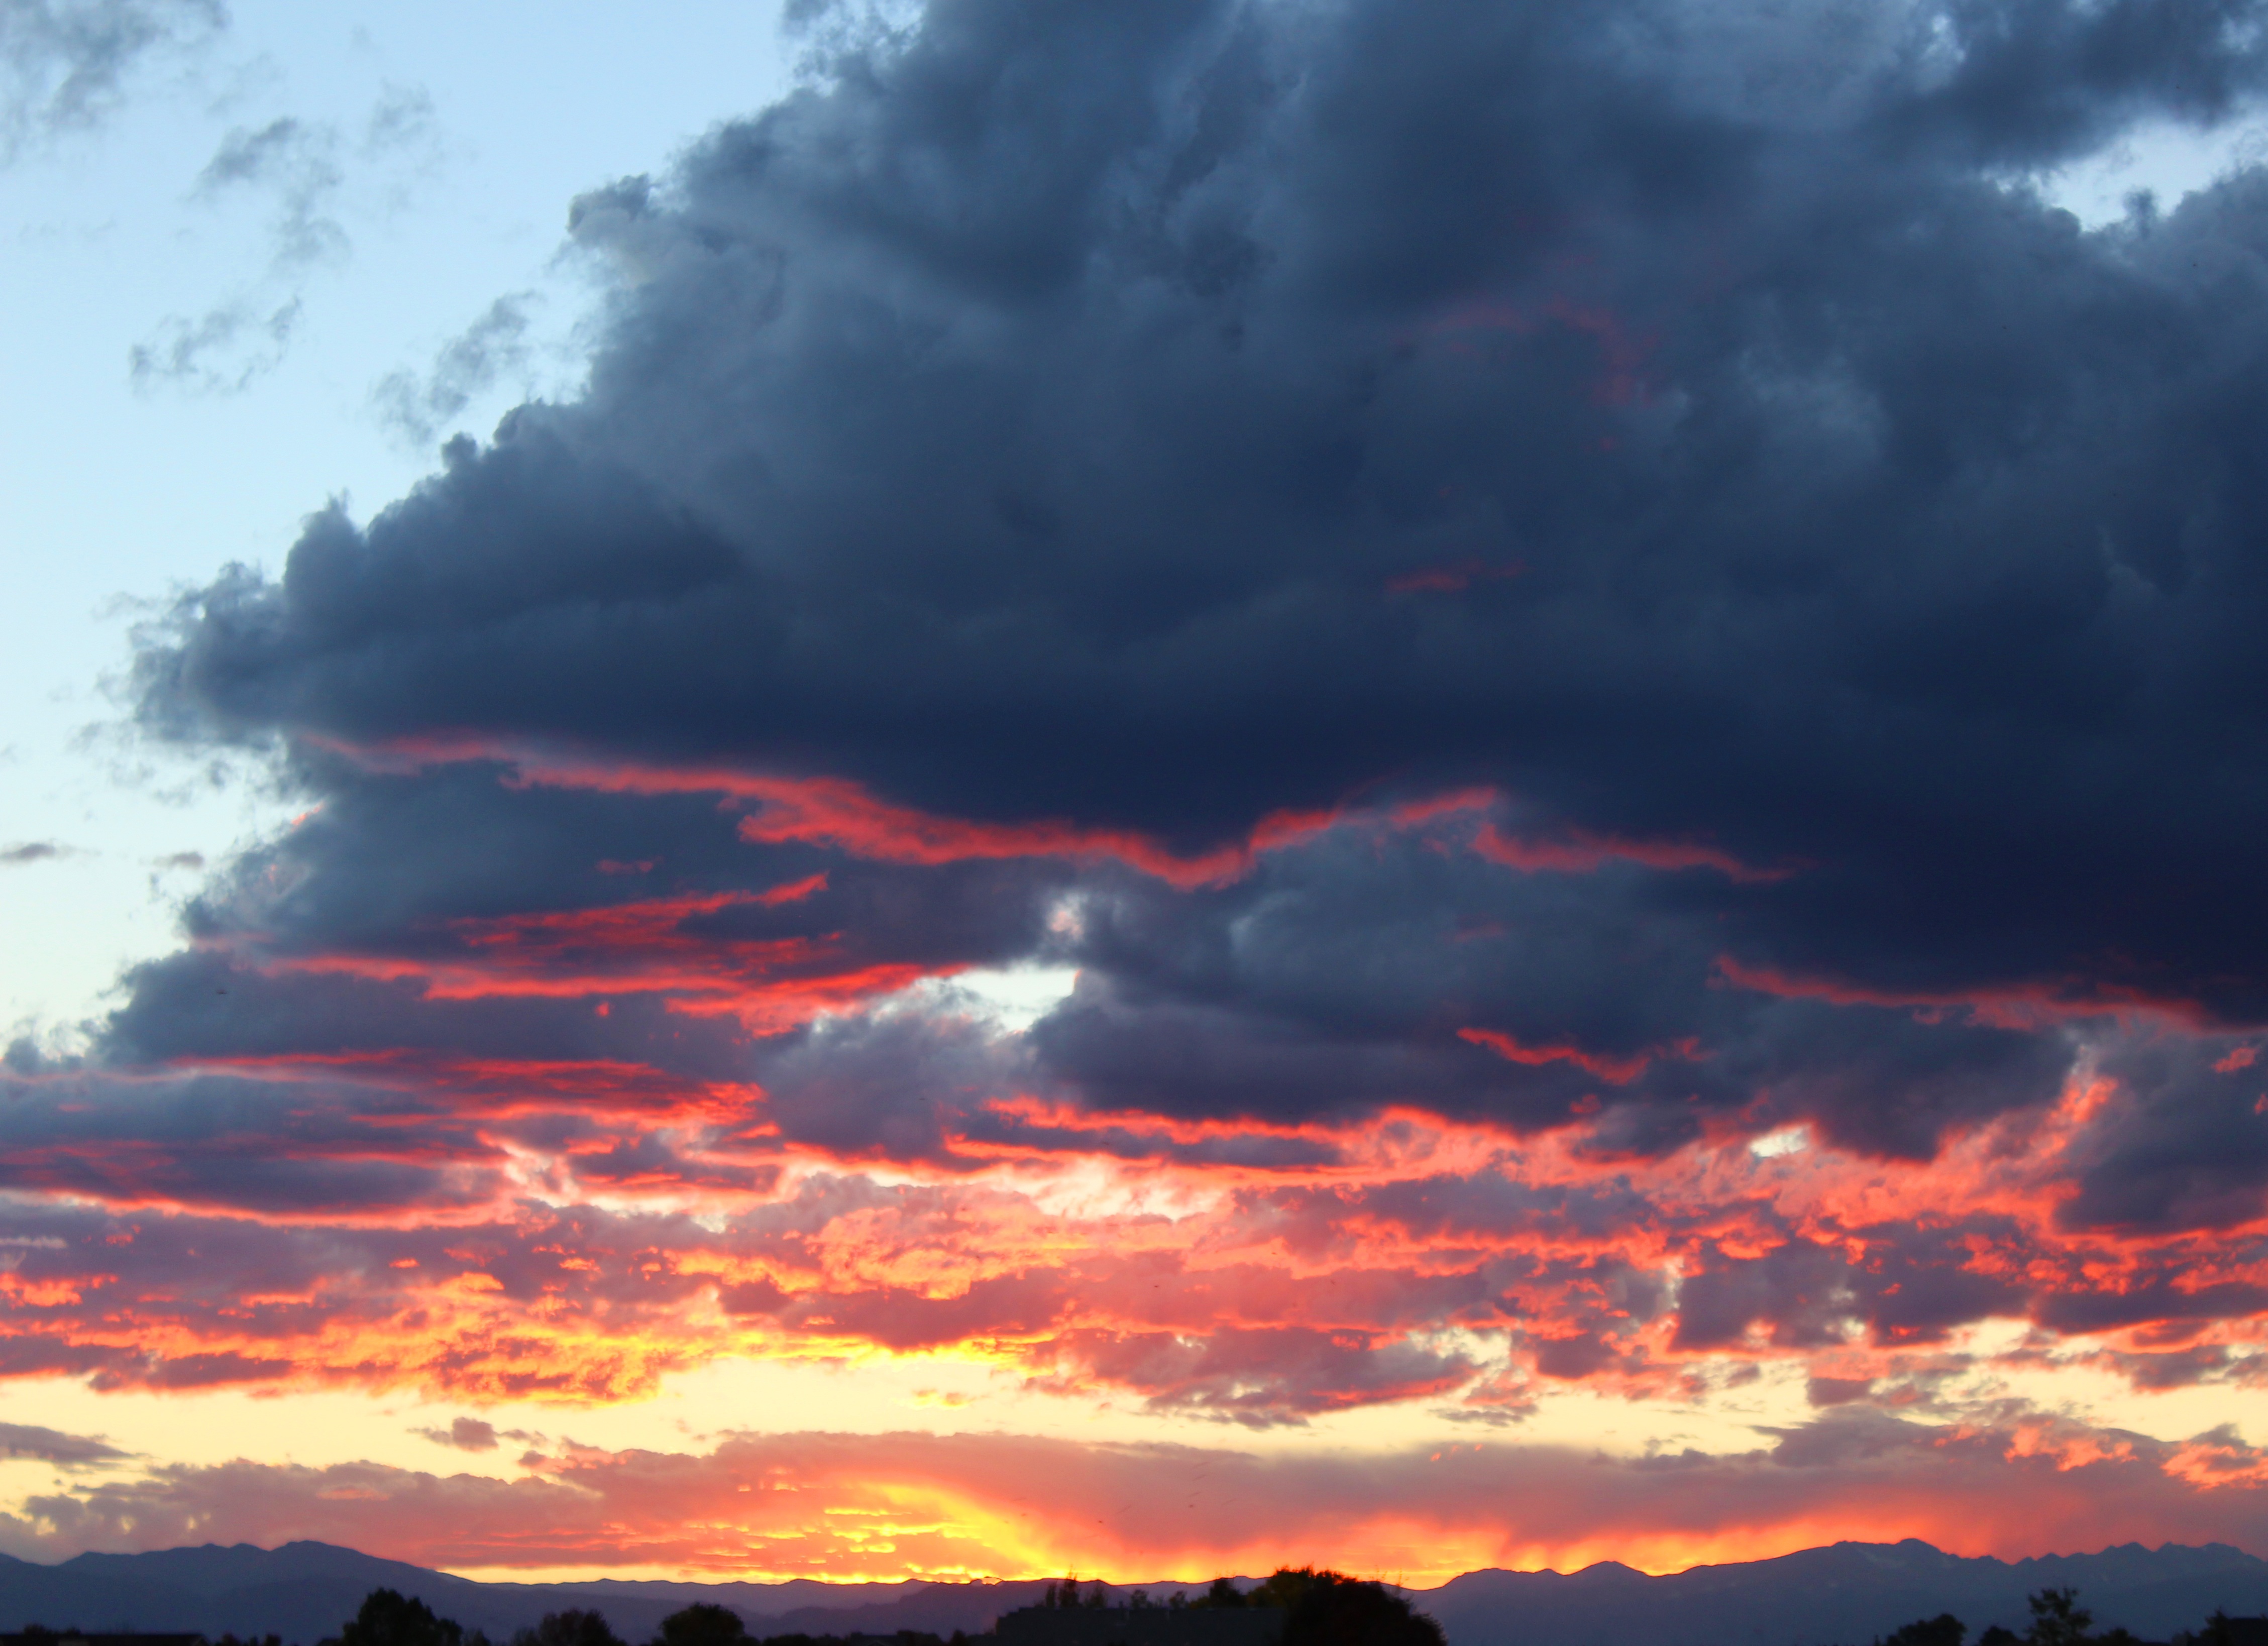
landscape, wilderness, cloud, sky, sunrise, sunset, dawn, atmosphere, travel, dusk, evening, twilight, orange, scenery, usa, cumulus, colorful, yellow, pink, outdoors, national, colorado, mountains, afterglow, colorado mountains, meteorological phenomenon, red sky at morning